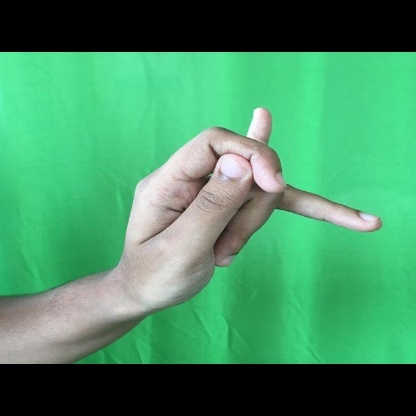
Mudra: Katakamukha